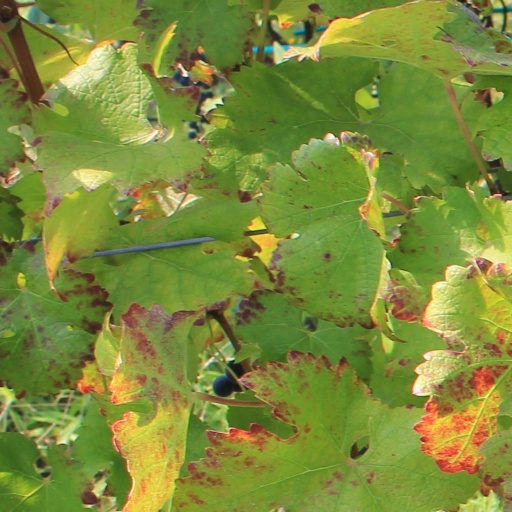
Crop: grape